Julia Großner

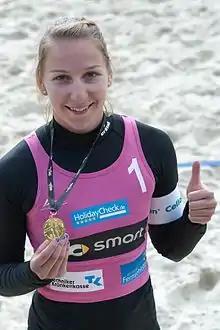
Großner after winning a 2012 tournament in Münster

Julia Großner (born May 4, 1988 in Weimar, Germany) is a professional beach volleyball player.